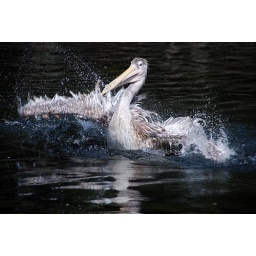
American White Pelican at Wild animal Park splashing in water